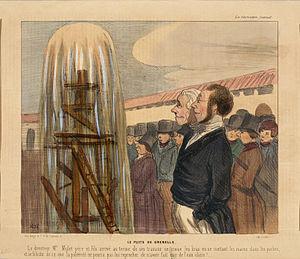
Le puits de Grenelle
Louis-Georges Mulot, né le 14 septembre 1792 à Épinay-sur-Seine et mort le 11 avril 1872, est un ingénieur et entrepreneur français qui est à l'initiative de nombreux puits artésiens dans Paris et la région parisienne, et fondateur de la Compagnie des mines de Dourges, une des premières créés dans le nouveau bassin du Pas-de-Calais, prolongement du Bassin minier du Nord-Pas-de-Calais.